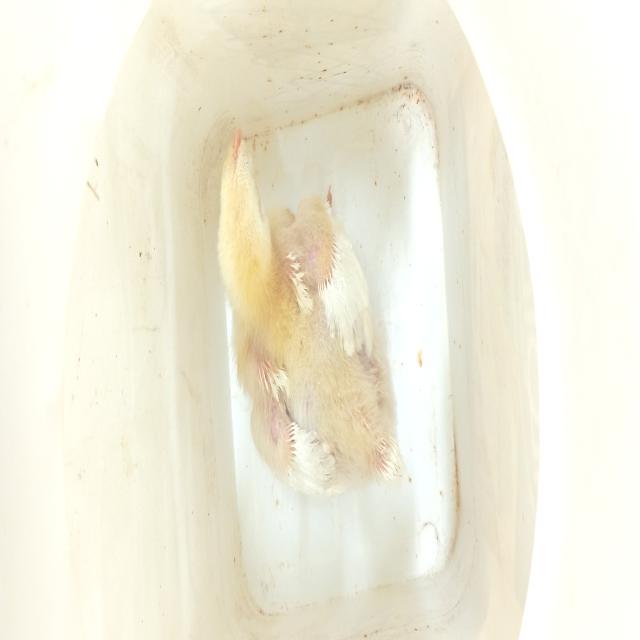
Weight: 550 g